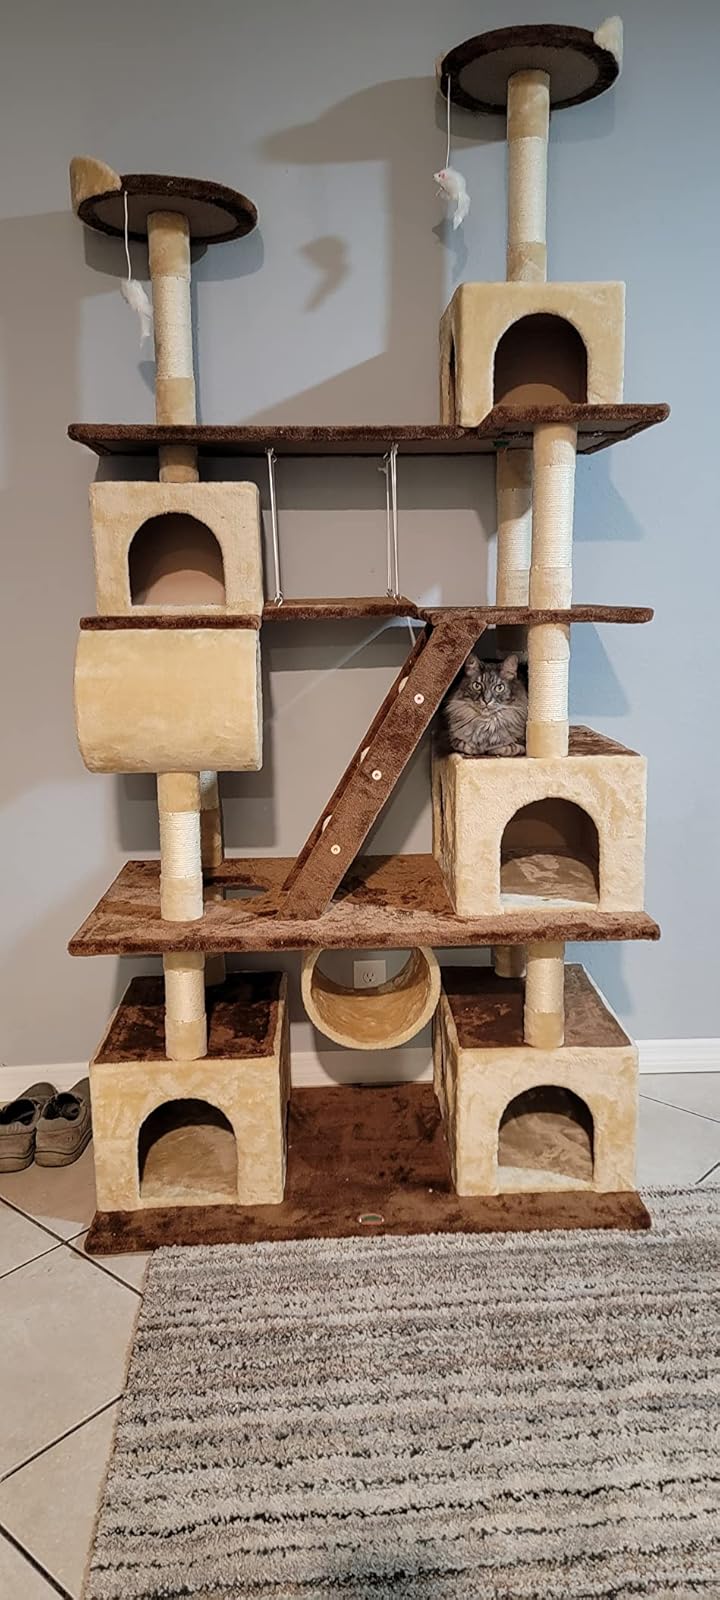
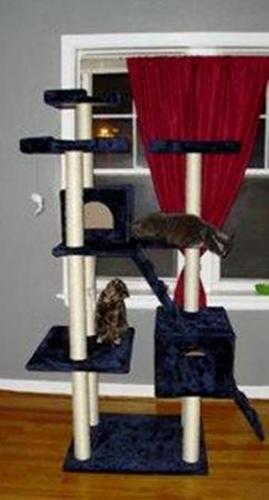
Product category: items_cat tree
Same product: no